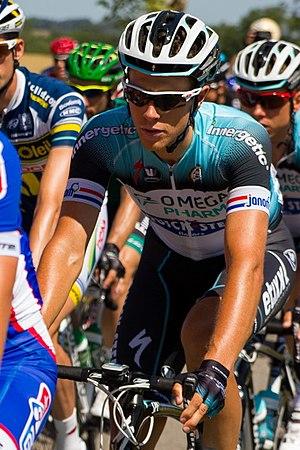
Niki Terpstra durant le Tour de France 2013
Niki Terpstra, né le 18 mai 1984 à Beverwijk, est un coureur cycliste néerlandais, membre de l'équipe Total Direct Énergie. Professionnel depuis 2007, il a notamment été champion des Pays-Bas sur route en 2010, 2012 puis 2015 et a remporté À travers les Flandres en 2012 et 2014, Paris-Roubaix en 2014, l'Eneco Tour en 2016, le Grand Prix E3 et le Tour des Flandres en 2018.